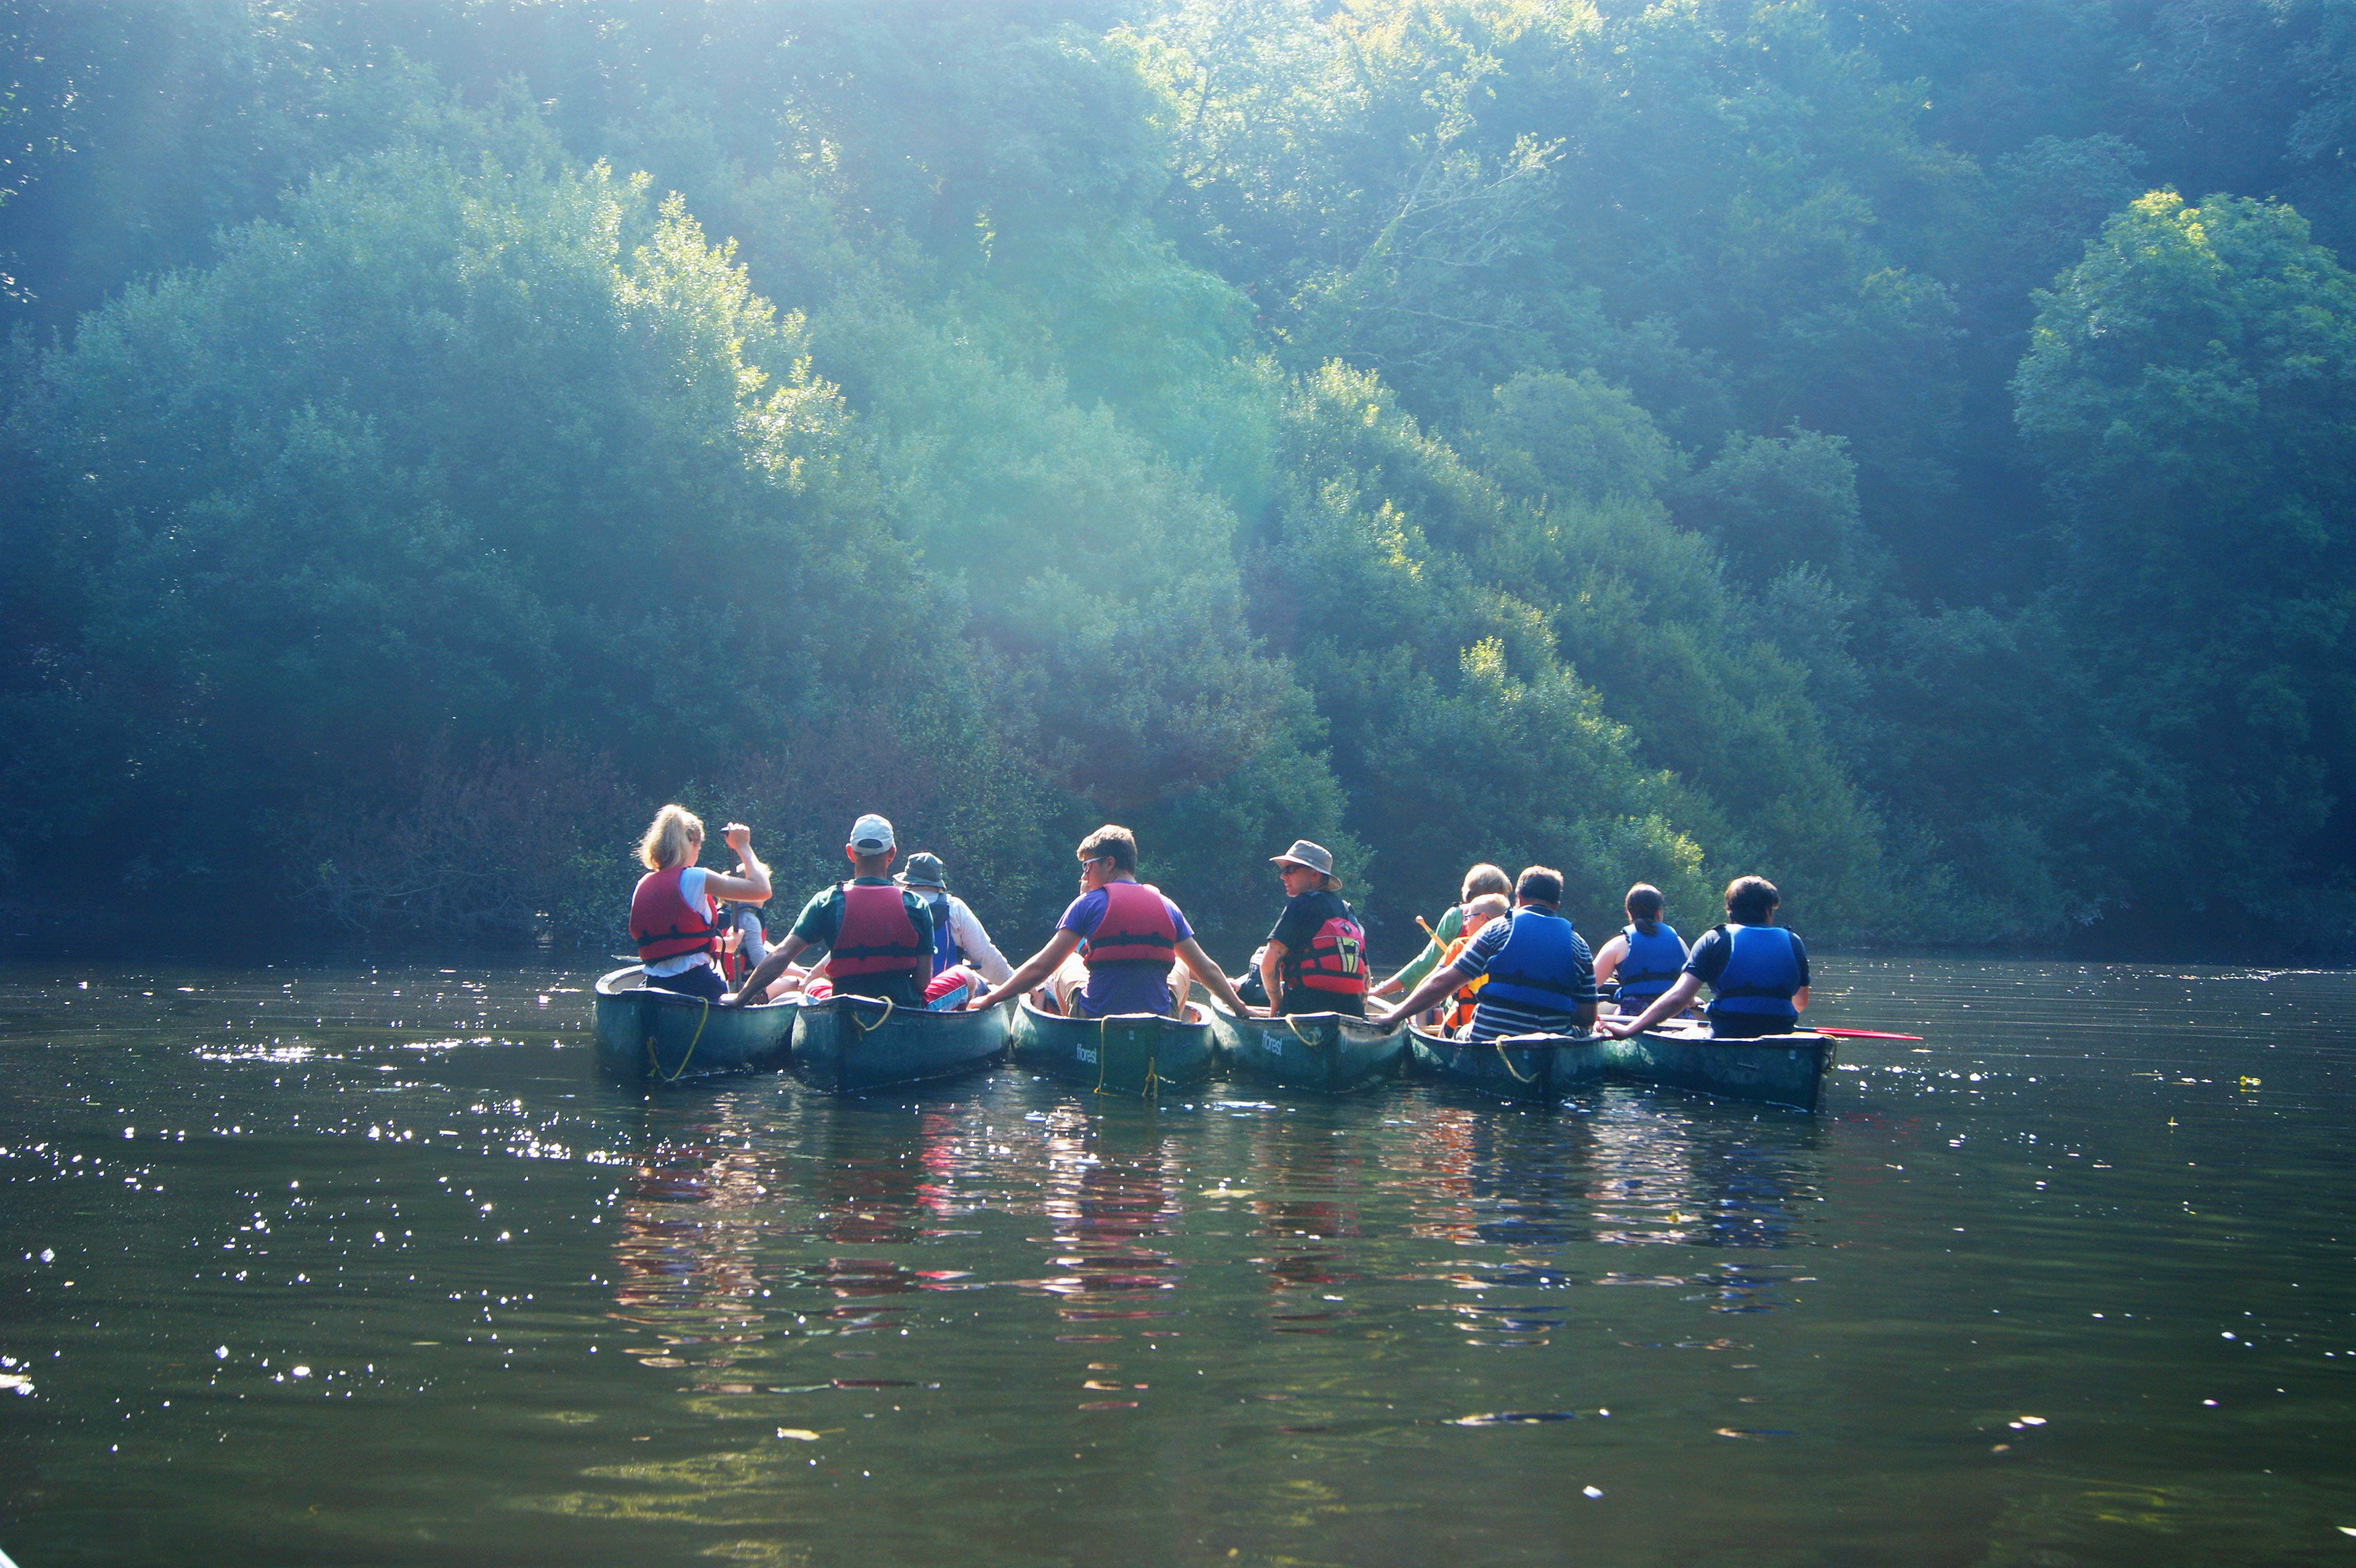
beach, sea, boat, river, canoe, recreation, vehicle, holiday, wales, sports, boating, watercraft, rowing, pembrokeshire, raft, water sport, outdoor recreation, watercraft rowing